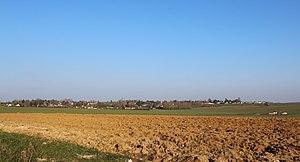
Panorama du village.
Épehy est une commune française située dans le département de la Somme en région Hauts-de-France.